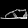
Label: Sandal